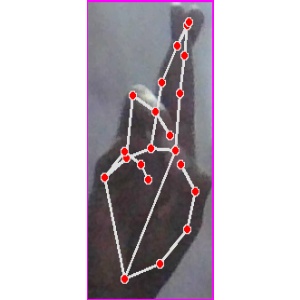
अक्षर: र